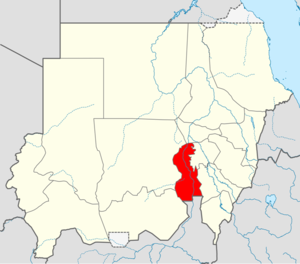
Hvide Nil (Sudan)
Delstatens beliggenhed i Sudan.
Hvide Nil (Sudan) er en af Sudans 15 delstater. Befolkningen udgjorde 1.188.707 indbyggere i 2006 på et areal på 30.411 km².